Cuarto River

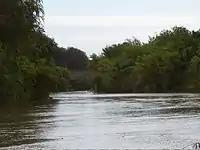
The Cuarto River

The Cuarto River ('Fourth River'), also known as the Saladillo River, is a river of Argentina which crosses the southern part of the Province of Córdoba, and merges with the Tercero River to form the Carcarañá River (a tributary of the Paraná River via the Coronda River). The Cuarto River is also known as "Cochancharava", the name given to it by the Ranquel Indians.